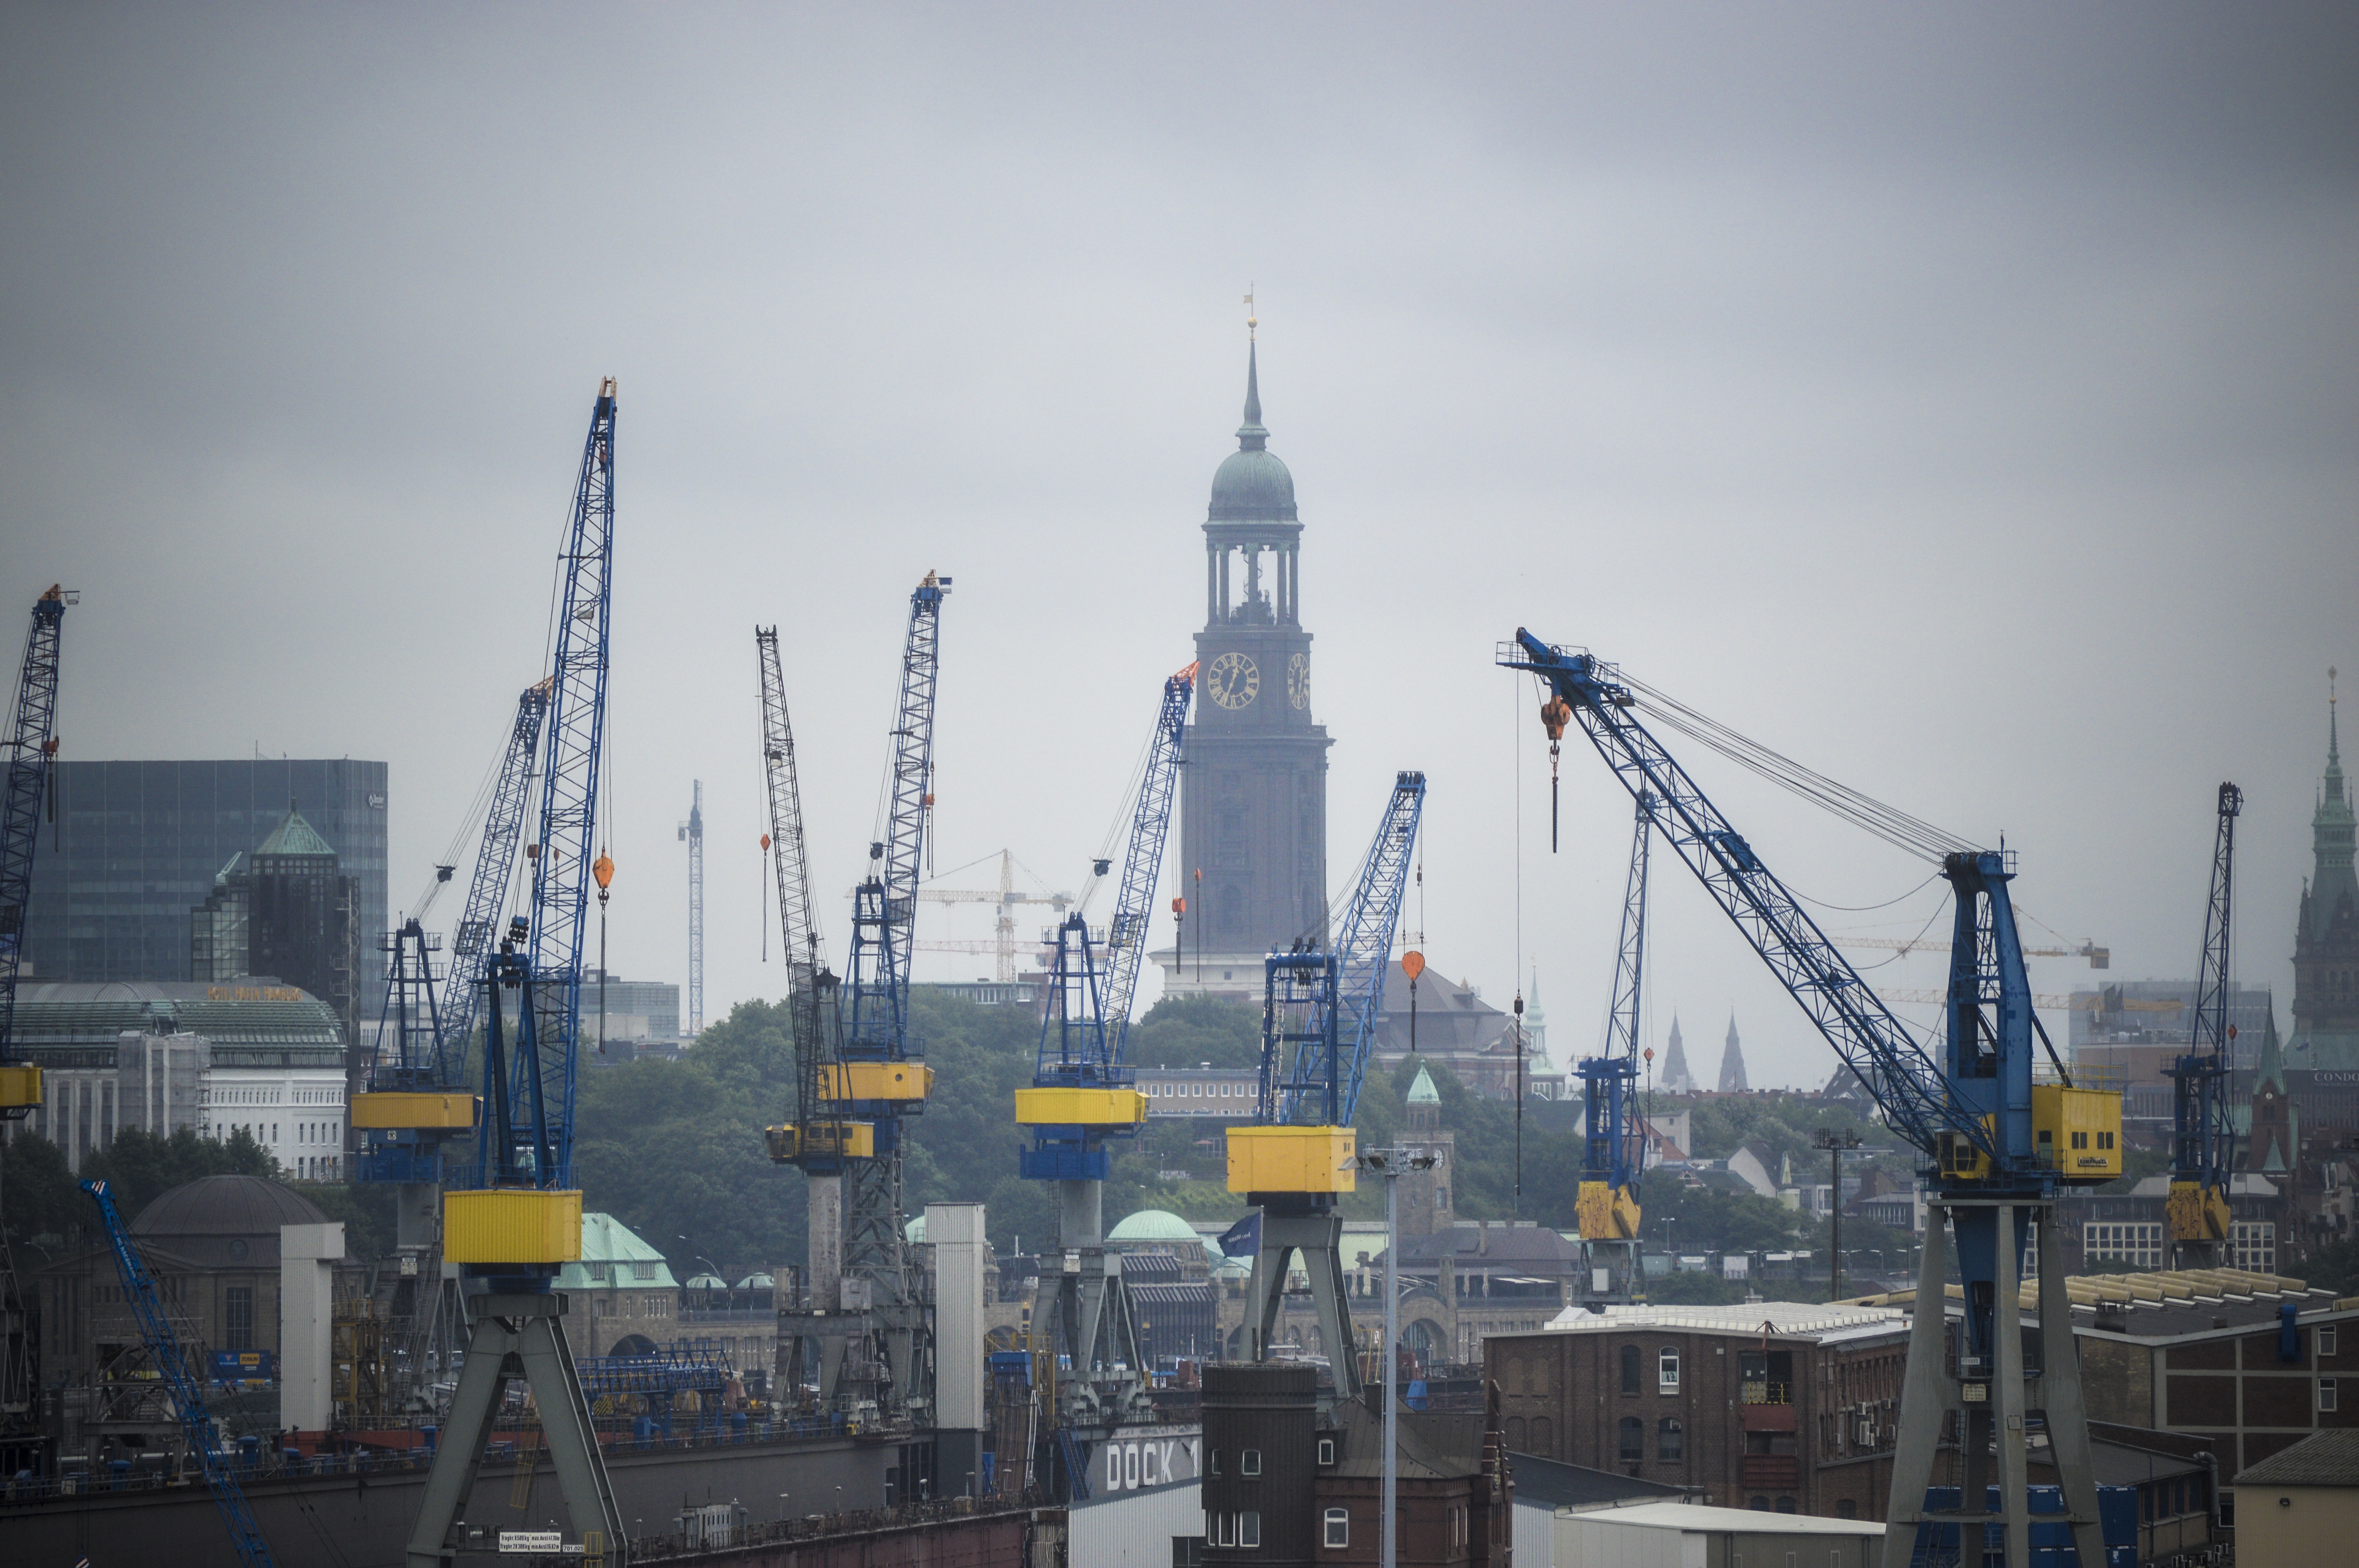
skyline, skyscraper, cityscape, transport, vehicle, industry, port, infrastructure, steeple, cranes, hamburg, hanseatic city, michel, hamburger michel, atmosphere of earth